Common English usage misconceptions

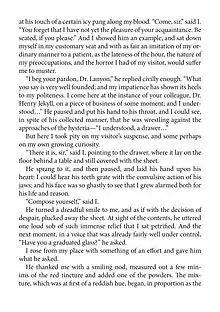
Text from Robert Louis Stevenson's "Strange Case of Dr Jekyll and Mr Hyde" featuring one-sentence paragraphs and sentences beginning with the conjunctions "but" and "and"

This list comprises widespread modern beliefs about English language usage that are documented by a reliable source to be misconceptions.